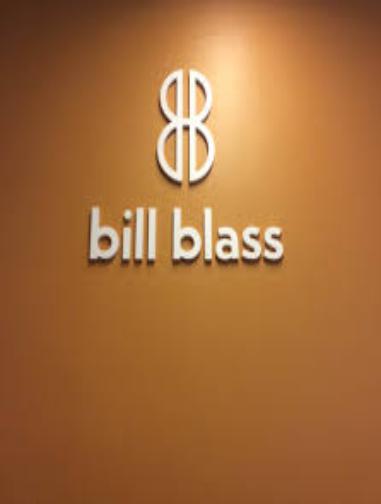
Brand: Bill Blass
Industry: Clothes